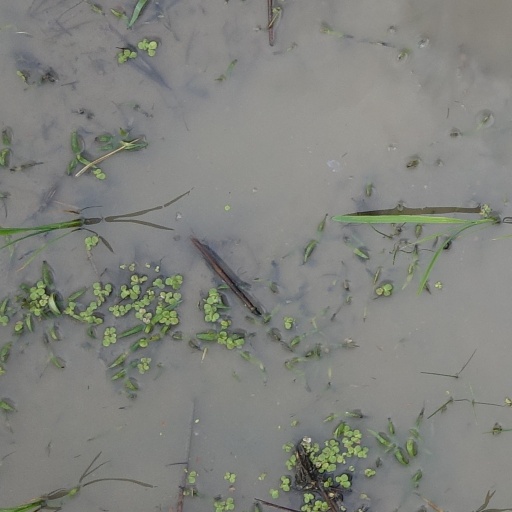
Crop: rice